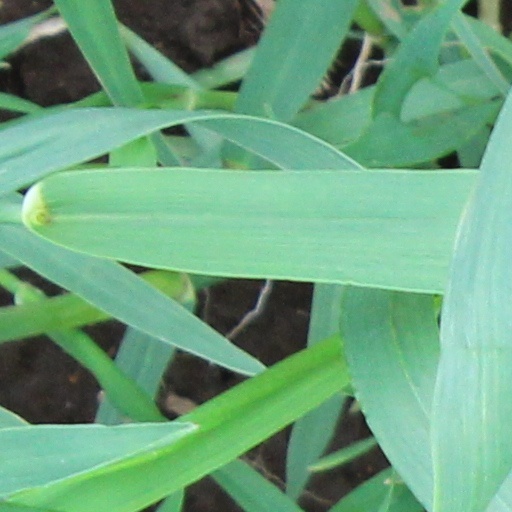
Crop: wheat